Madge Kendal

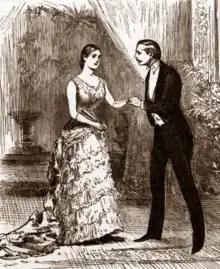
The Kendals in Burnett's "Young Folks" at the St James's, 1883

Since its inception in 1835 the St James's, in an unfashionable part of the West End, had acquired a reputation as an unlucky theatre, and more money had been lost than made by successive managements. At the invitation of Lord Newry, the owner of the freehold of the theatre, the Kendals and John Hare jointly took over the management of the house in 1879. For the first time, the theatre's reputation was steadily defied. The new lessees aimed both to amuse and to improve public taste, and in the view of the theatre historian J. P. Wearing, they achieved their aim. Under their management the St James's staged twenty-one plays: seven were new British pieces, eight adaptations of French plays, and the rest were revivals. Their first production on 4 October 1879 was a revival of "The Queen's Shilling". This was followed in December by Tennyson's "The Falcon", based on the "Decameron", in which the Kendals made considerable successes as Lady Giovanna and the Count.